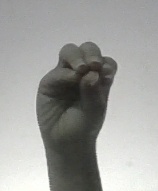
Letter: ha